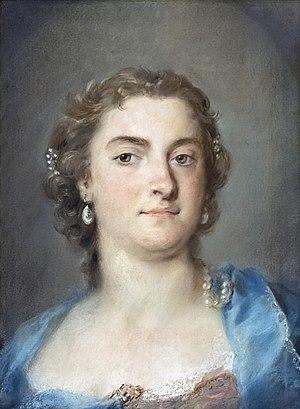
Faustina Bordoni était une chanteuse d’opéra italienne du XVIIIᵉ siècle.
Cette page fournit une liste chronologique de pastels de la peintre vénitienne Rosalba Carriera.
Alessandro est un opera seria en trois actes de Georg Friedrich Haendel. Le livret en italien est de Paolo Antonio Rolli, fondé sur le texte de La superbia d'Alessandro par Ortensio Mauro.